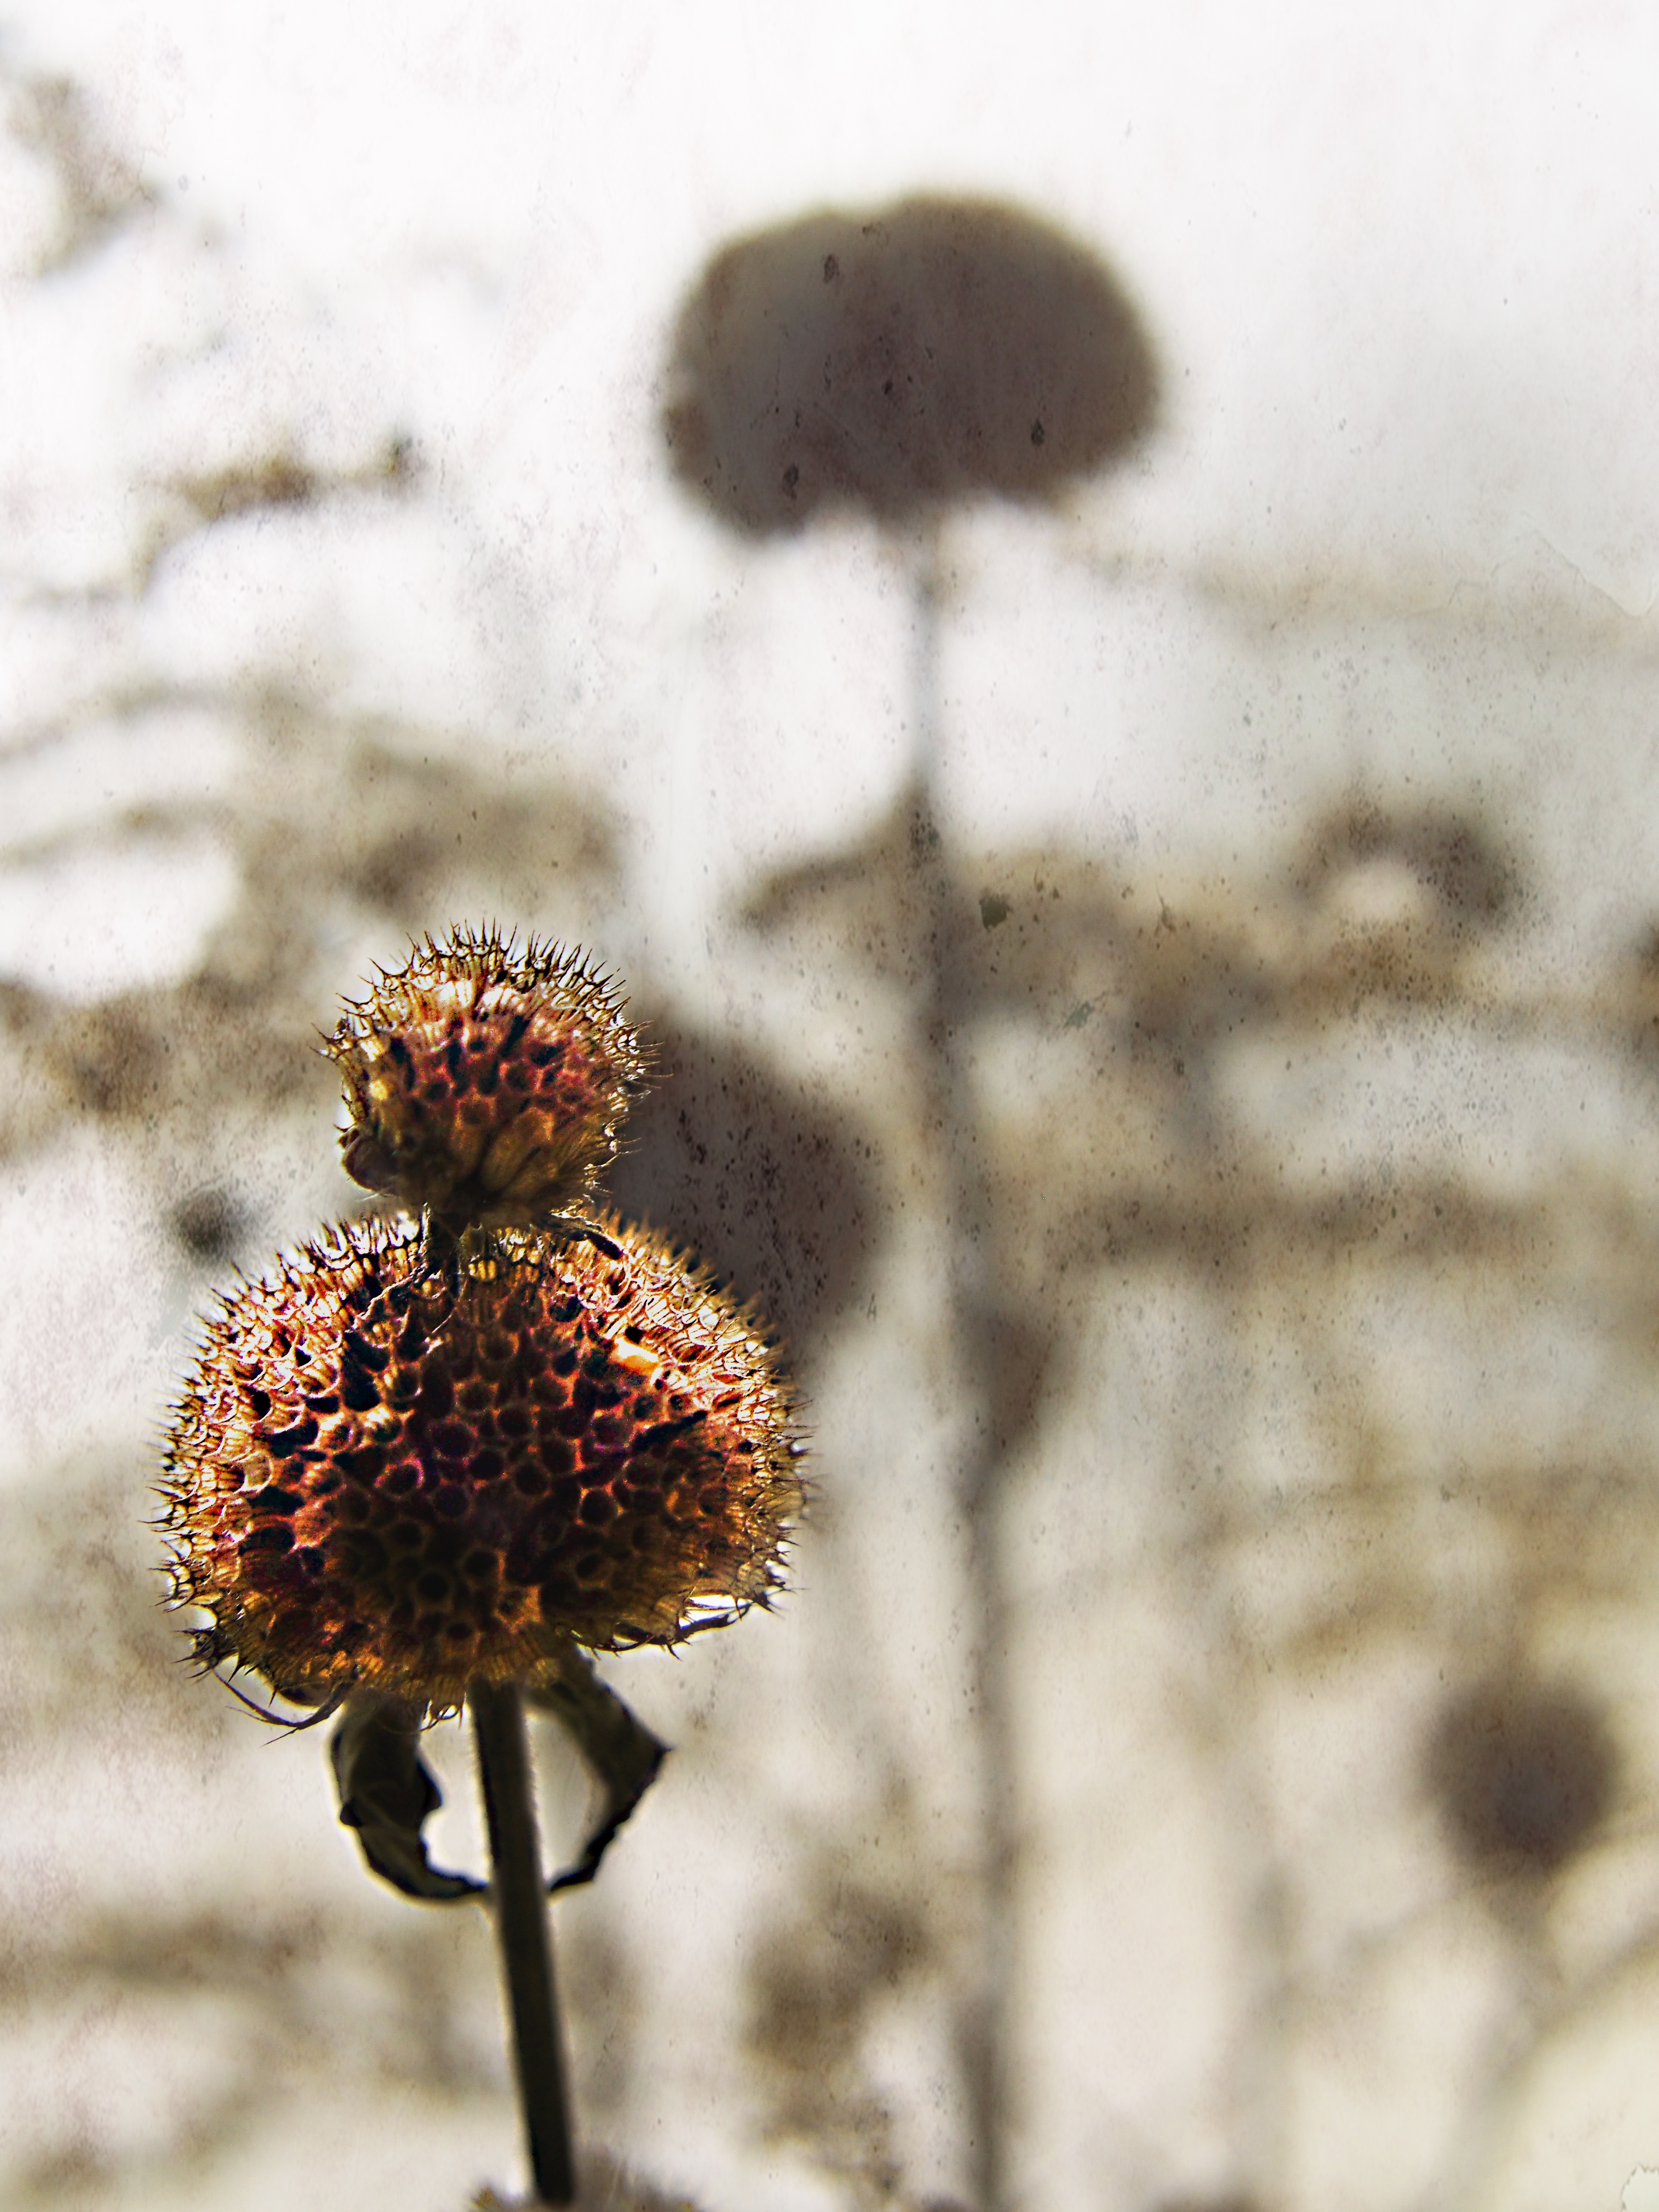
nature, grass, plant, meadow, leaf, flower, summer, village, spring, green, macro, soil, botany, dried, garden, closeup, flora, fauna, plants, close up, plant a garden, beauty, flowering, macro photography, overblown, a garden plant, the plot, the stem, tiny flower, monarda, plant stem